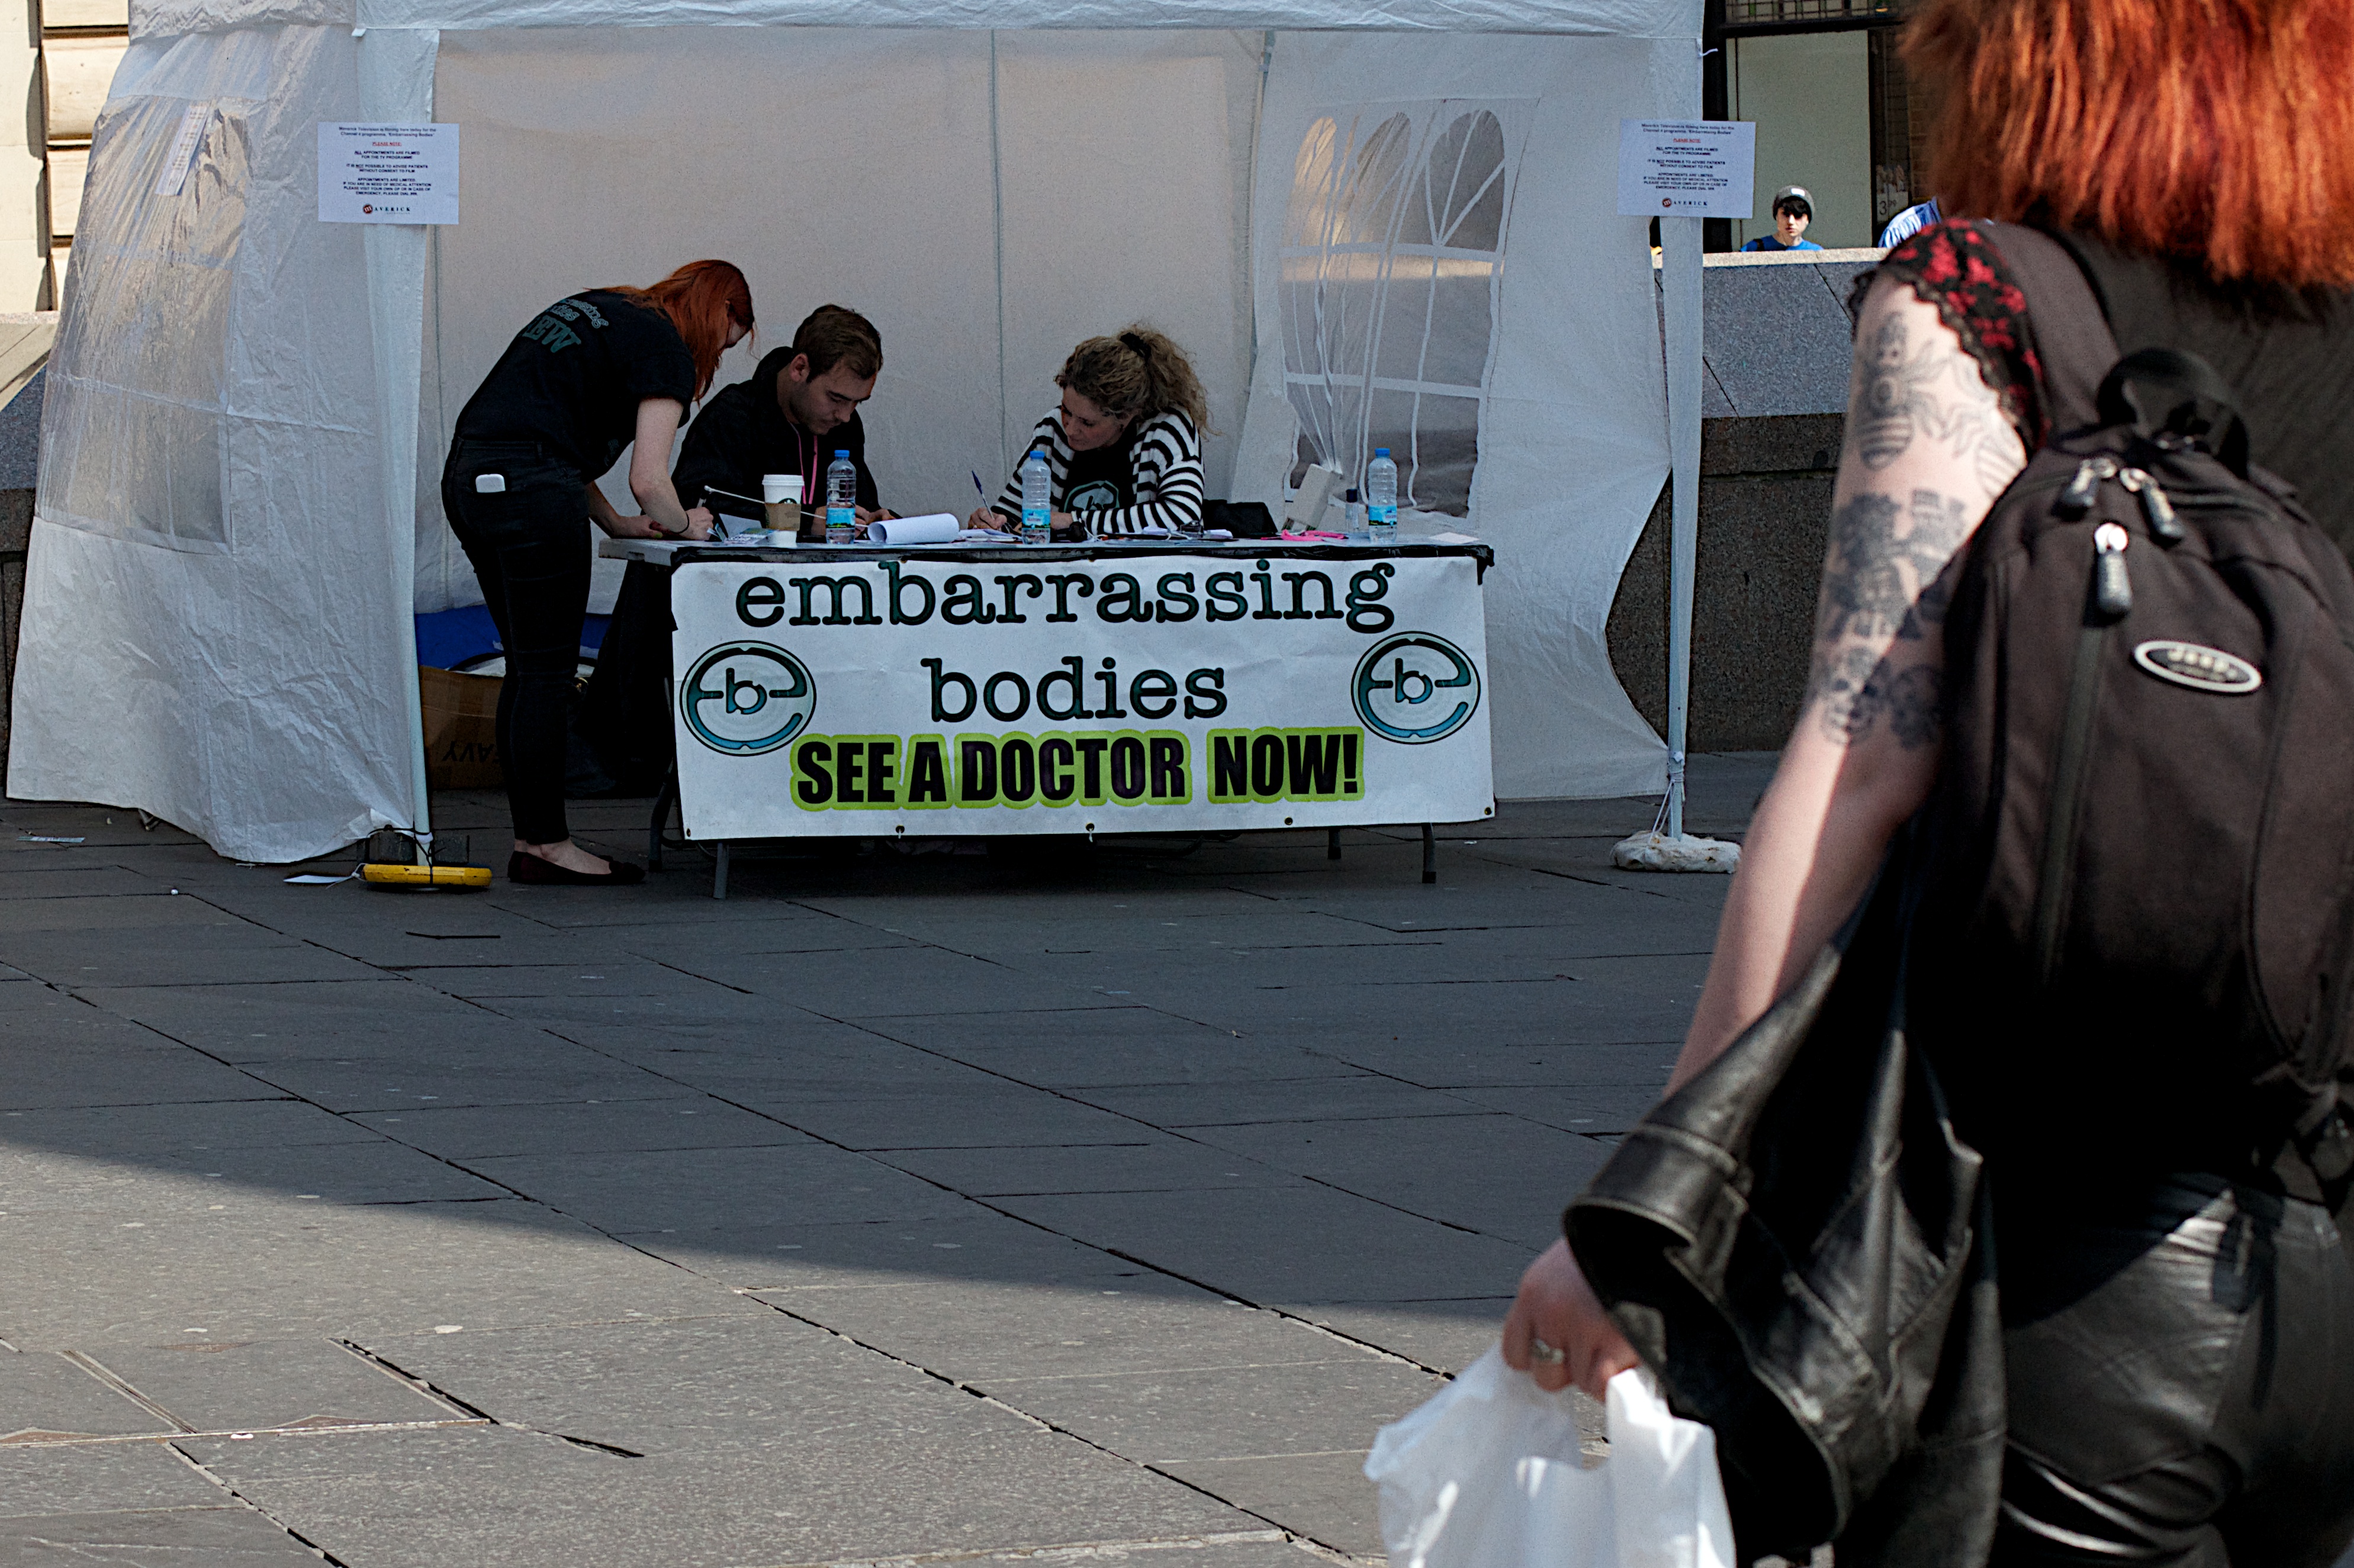
road, street, crowd, demonstration, protest